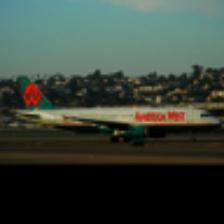
Label: NonHuman